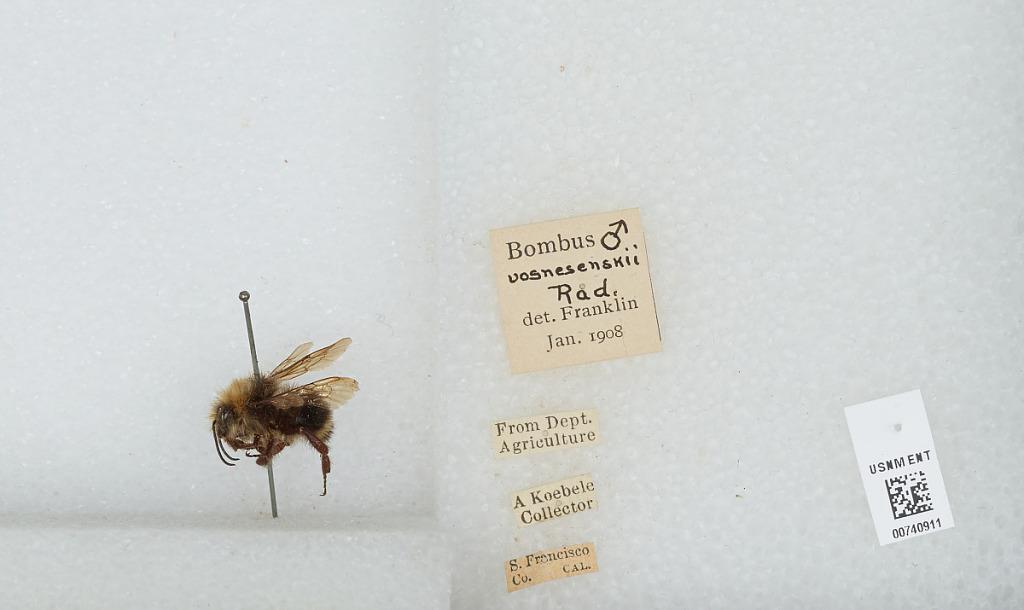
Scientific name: Bombus (Pyrobombus) vosnesenskii Radoszkowski
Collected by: A. Koebele
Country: United States
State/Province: California
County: San Francisco
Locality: San Francisco
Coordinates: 37.7775, -122.416
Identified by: Franklin